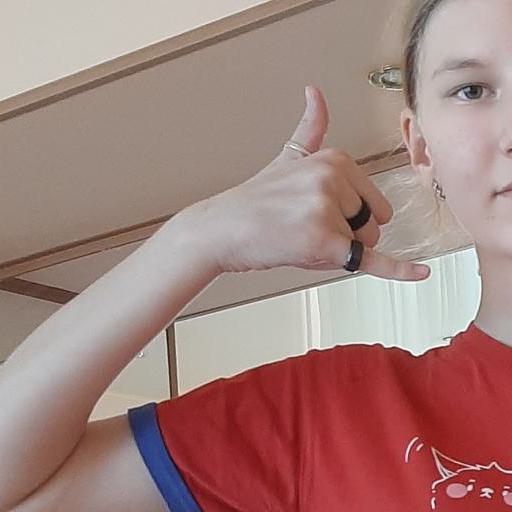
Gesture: call